War of the Austrian Succession

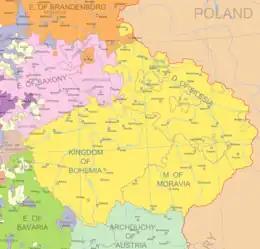
Lands of the Bohemian Crown; in 1742, most of Silesia was ceded to Prussia

On land, fighting focused on three main theatres, Central Europe, Italy, and the Austrian Netherlands, along with a wider naval conflict. The war itself can be divided into three separate but connected conflicts, the first being the Silesian Wars between Prussia and Austria. In the second, Austria and Sardinia defeated Spanish attacks in Northern Italy, while the third featured an increasingly global contest between Britain and France. In the end, French conquest of the Austrian Netherlands gave them clear dominance on land, while Britain's victories at sea cemented its place as the dominant naval power.